Willamette Falls Locks

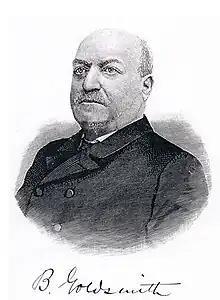
Bernard Goldsmith, mayor of Portland 1869–1871 and a principal backer of the Willamette Falls Canal and Locks project

The canal and locks were built from 1870 to 1872. Much legal, organizational, and financial work had to be done before construction could begin. The Willamette Falls Canal and Locks Company (later renamed Portland General Electric) was formed in 1868 to build a navigation route around the falls. This company was incorporated by a special act of the legislature. At that time, all transshipment of freight across the Willamette Falls was controlled by the People's Transportation Company, often referred to as the P.T. Co. Ownership of this key point in the river gave the P.T. Co. the ability to quell all competition for shipping on the Willamette River. The canal and locks were built in part to break the market domination of the P.T. Co. over riverine transport on the Willamette.